Shiren the Wanderer: The Mystery Dungeon of Serpentcoil Island

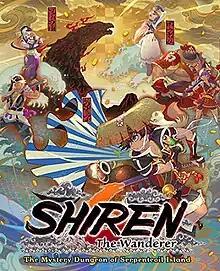

Shiren the Wanderer: The Mystery Dungeon of Serpentcoil Island is a roguelike role-playing video game developed and published by Spike Chunsoft. It is the sixth main entry in the "Shiren the Wanderer" series, which is a subset of the larger "Mystery Dungeon" series. It was released on Nintendo Switch in 2024, over 13 years after the last mainline title in Japan, "", and 8 years in the west. A version for Microsoft Windows was released in the same year.